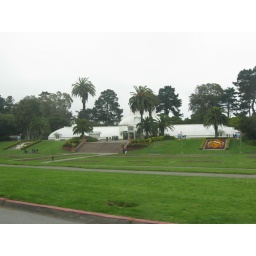
flower garden in golden gate park